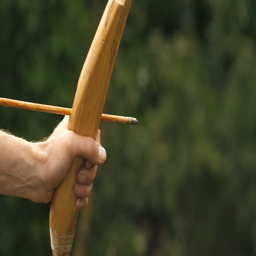
the hunter shoots from a bow